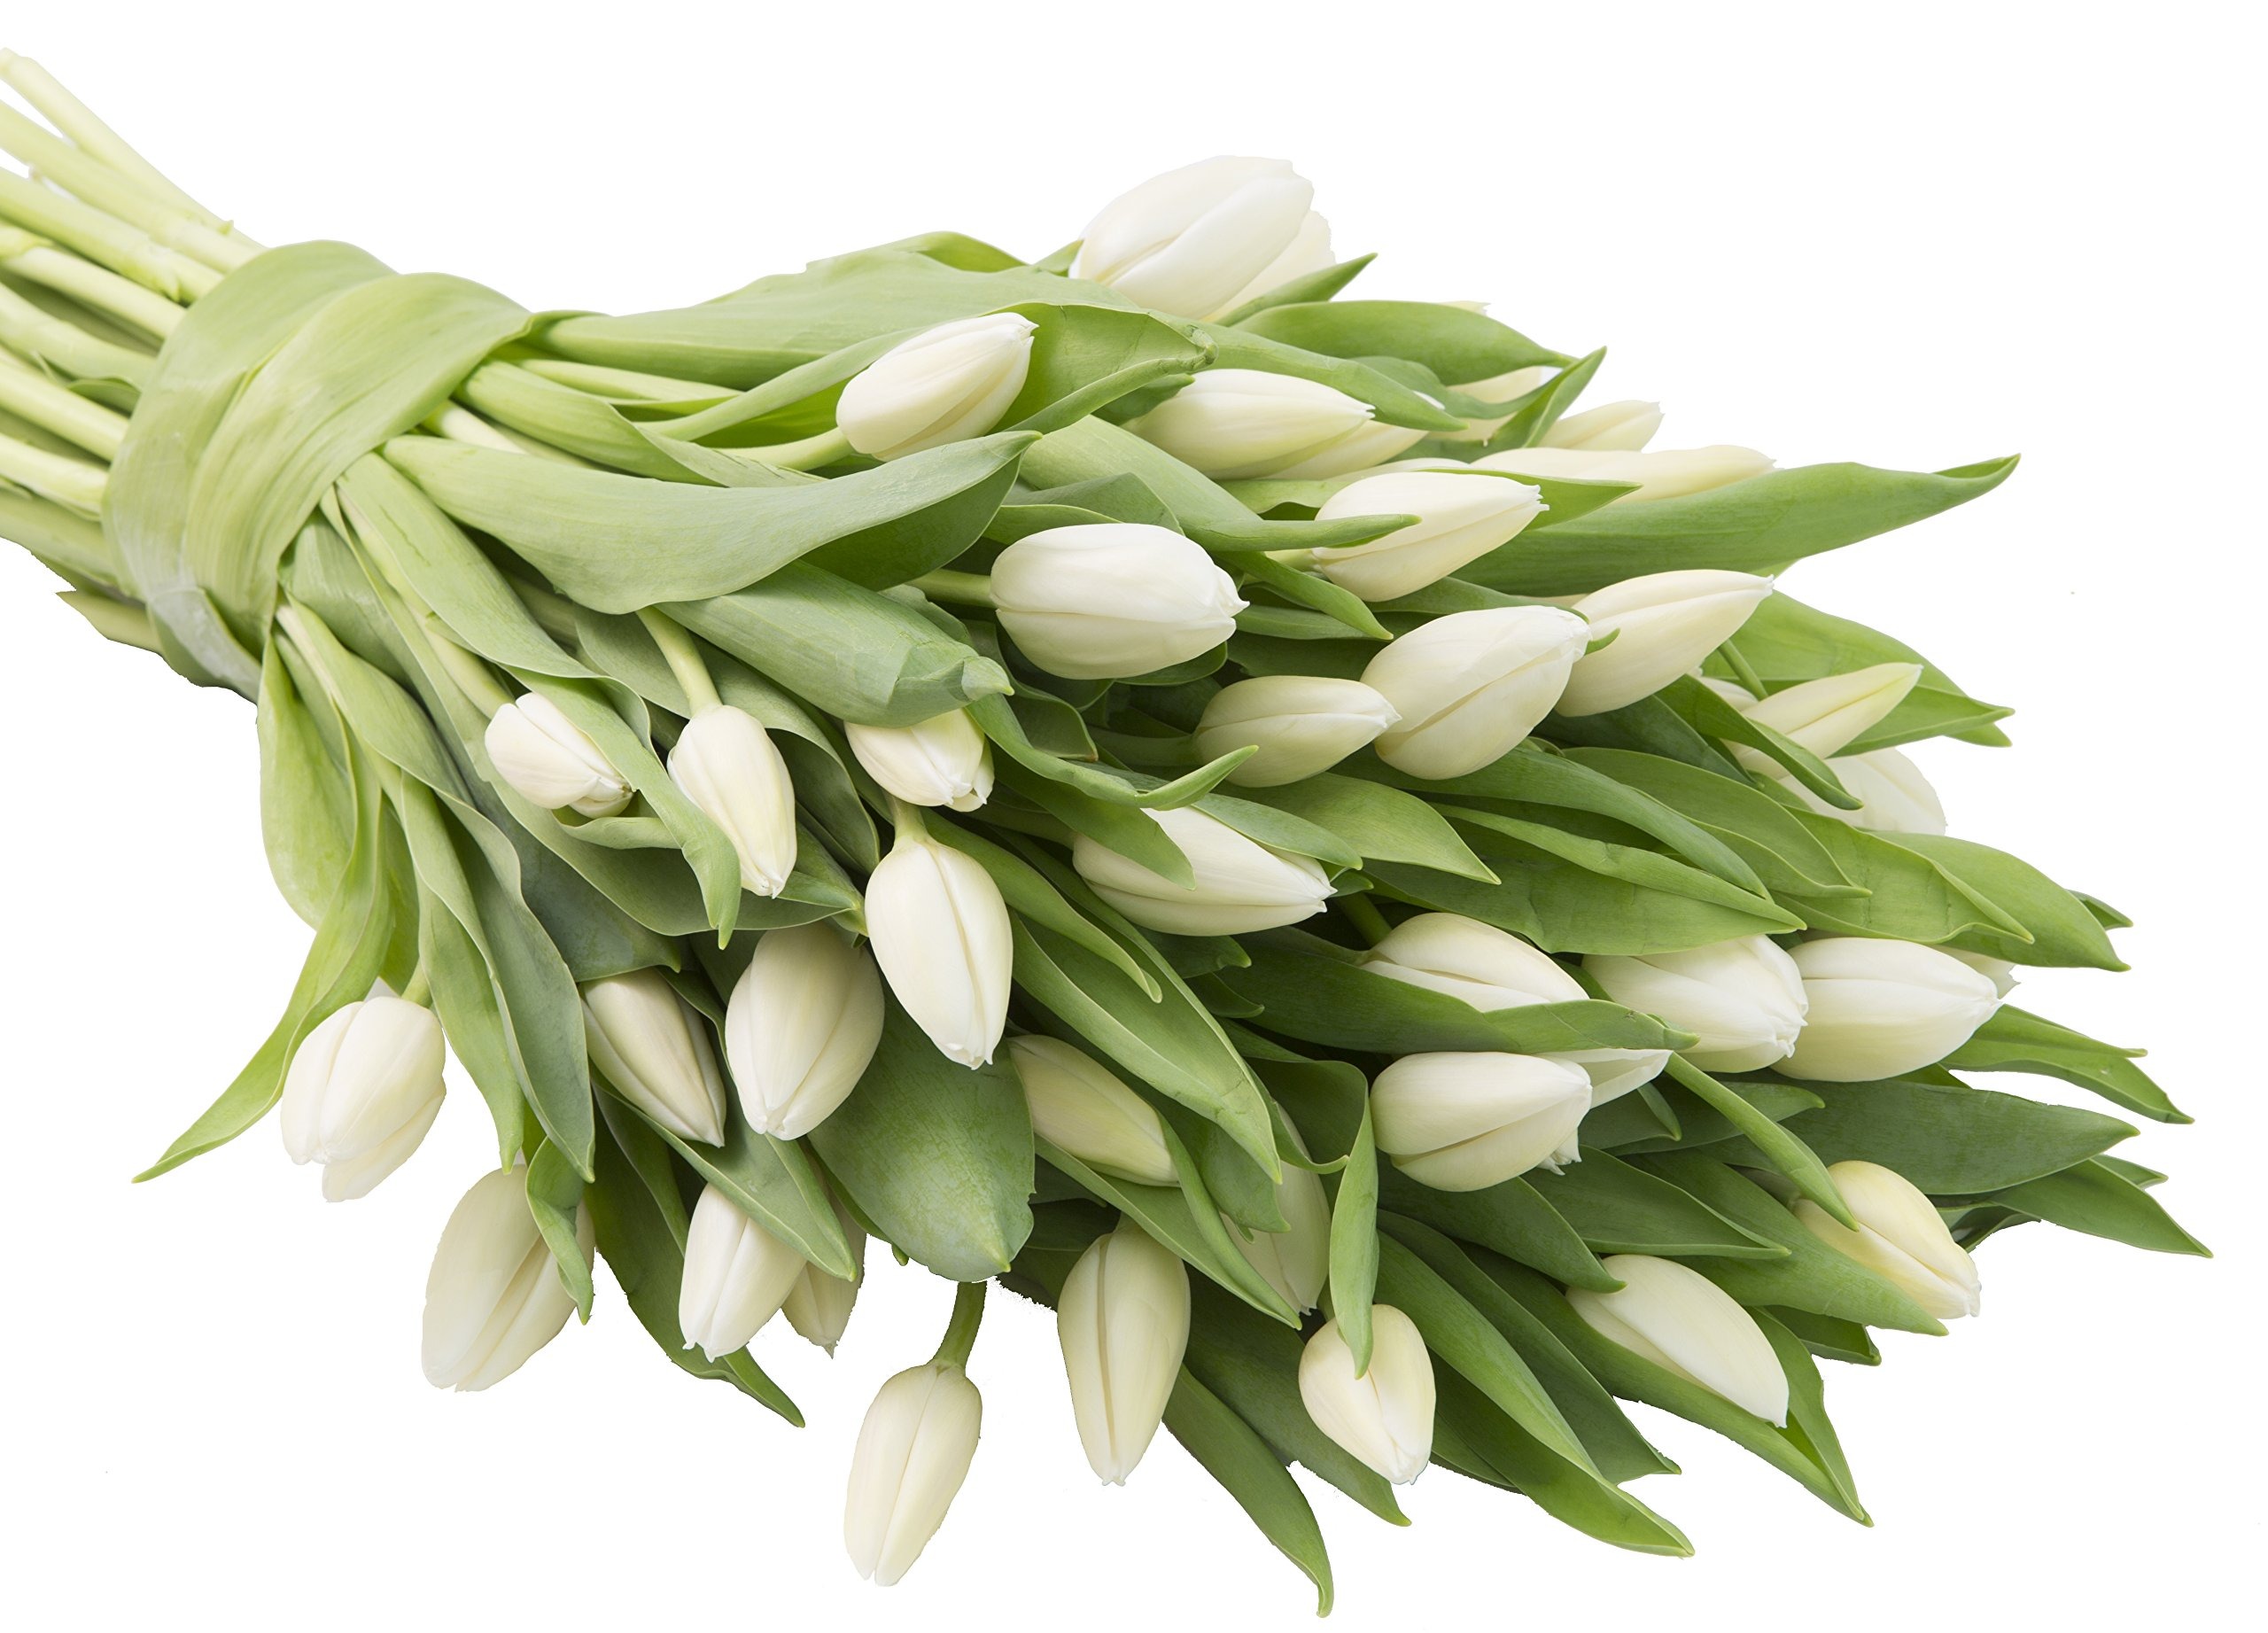
Item Name: KaBloom PRIME NEXT DAY DELIVERY - WEDDING COLLECTION - 50 White Tulips I Gift for Birthday, Anniversary, Thank You, Mother’s Day Fresh Flowers.
Value: 50.0
Unit: Count

Price: 71.67